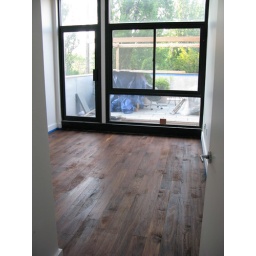
The finish on the floor in the bedroom is drying.